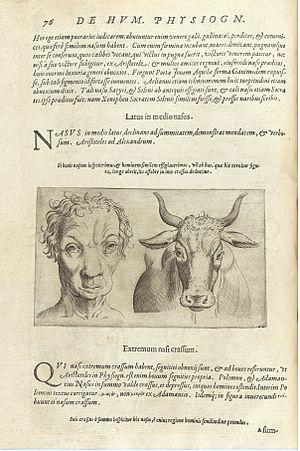
Le Tricheur à l'as de carreau est un tableau réalisé par Georges de La Tour vers 1636-1638, conservé au musée du Louvre, et considéré comme l'un des chefs-d'œuvre du peintre et de la peinture française.